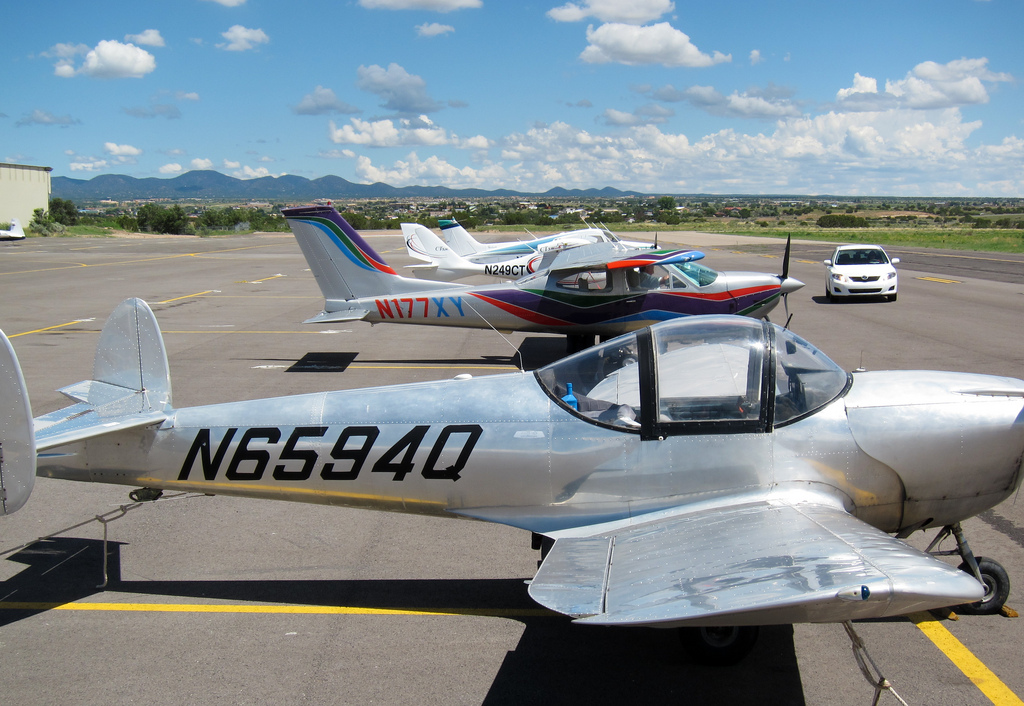
question: 天気はどうですか？
answer: 晴れている

question: 画像の正面から奥にかけて並んでいる飛行機の数はいくつですか？
answer: ４つ

question: 画面上にうつっている車は何台ですか？
answer: 1台

question: 画面上にうつっている車の車体は何色ですか？
answer: 白色

question: 一番手前にうつっている飛行機の機体に書いてある文字は何色ですか？
answer: 黒色

question: 一番手前にうつっている飛行機の機体には黒文字で何と書いてありますか？
answer: N6594Q

question: 手前から二番目にうつっている飛行機の機体には何と書いてありますか？
answer: N177XY

question: 手前から３番目にうつっている飛行機の機体には何と書いてありますか？
answer: N249CT